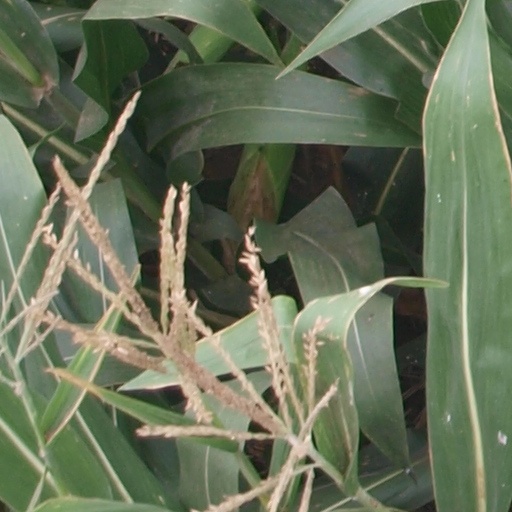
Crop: maize; corn